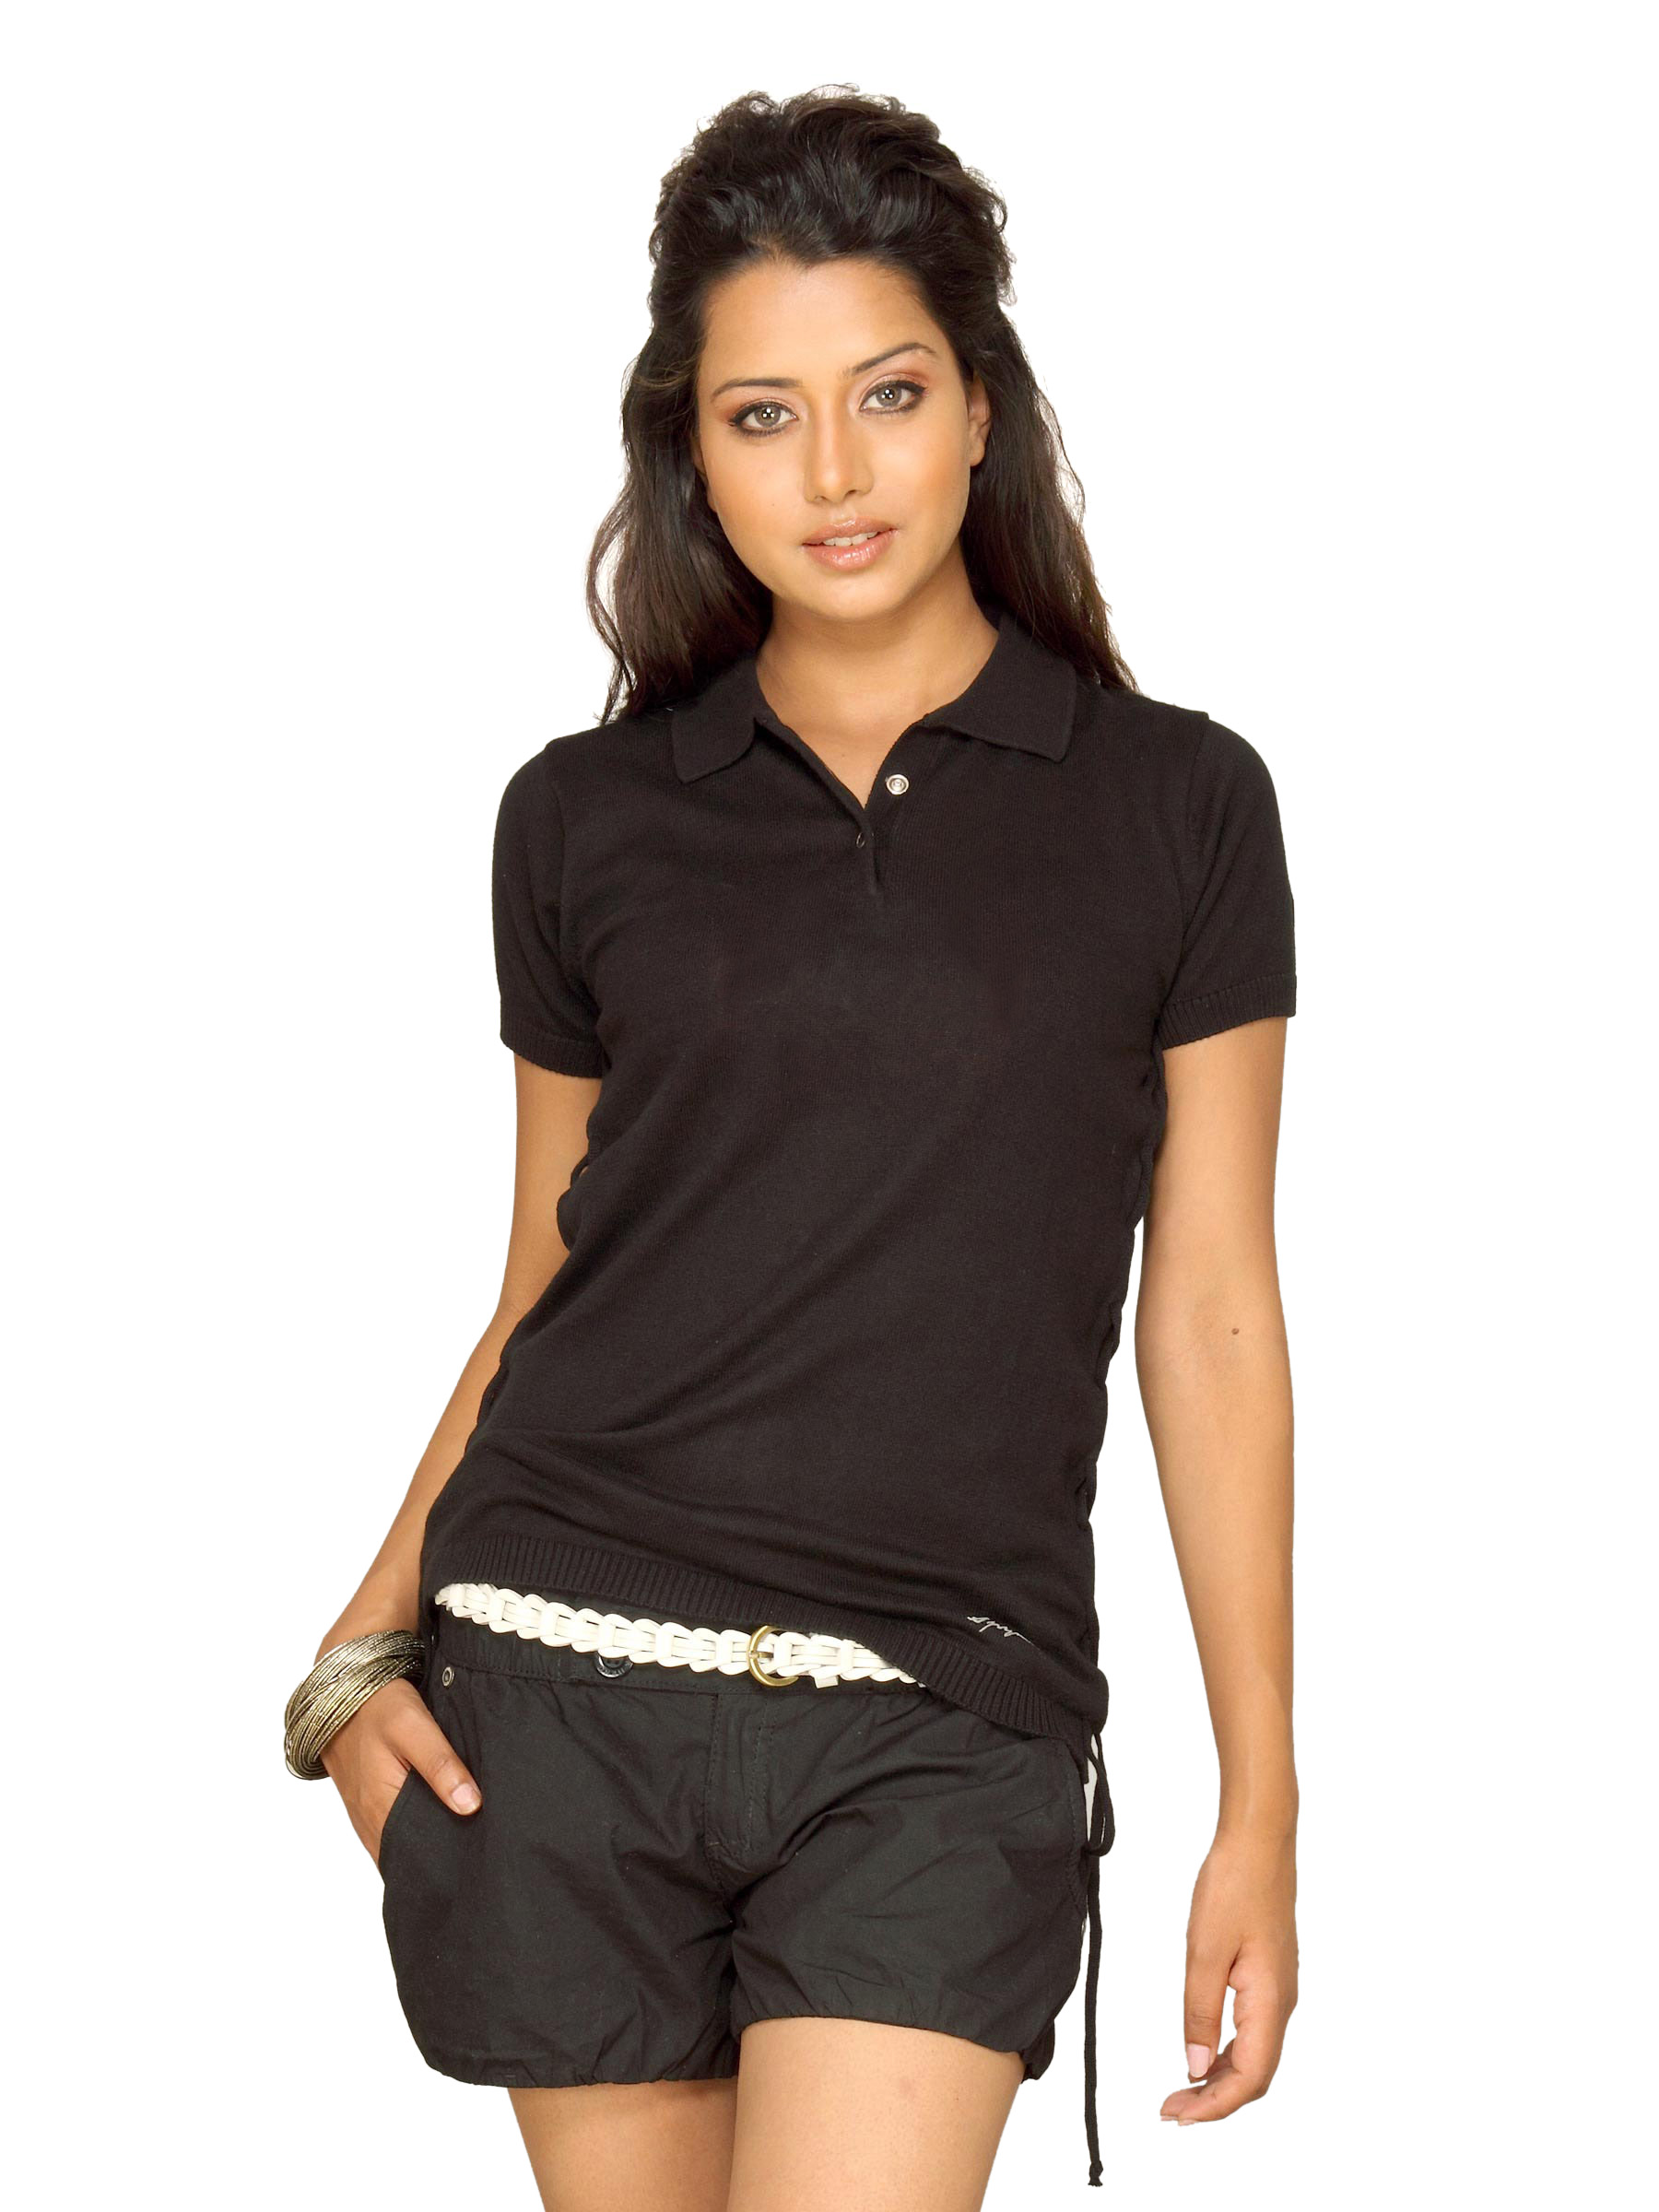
Spykar Women's Black Top
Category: Apparel / Topwear / Tops
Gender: Women
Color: Black
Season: Summer 2011
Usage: Casual